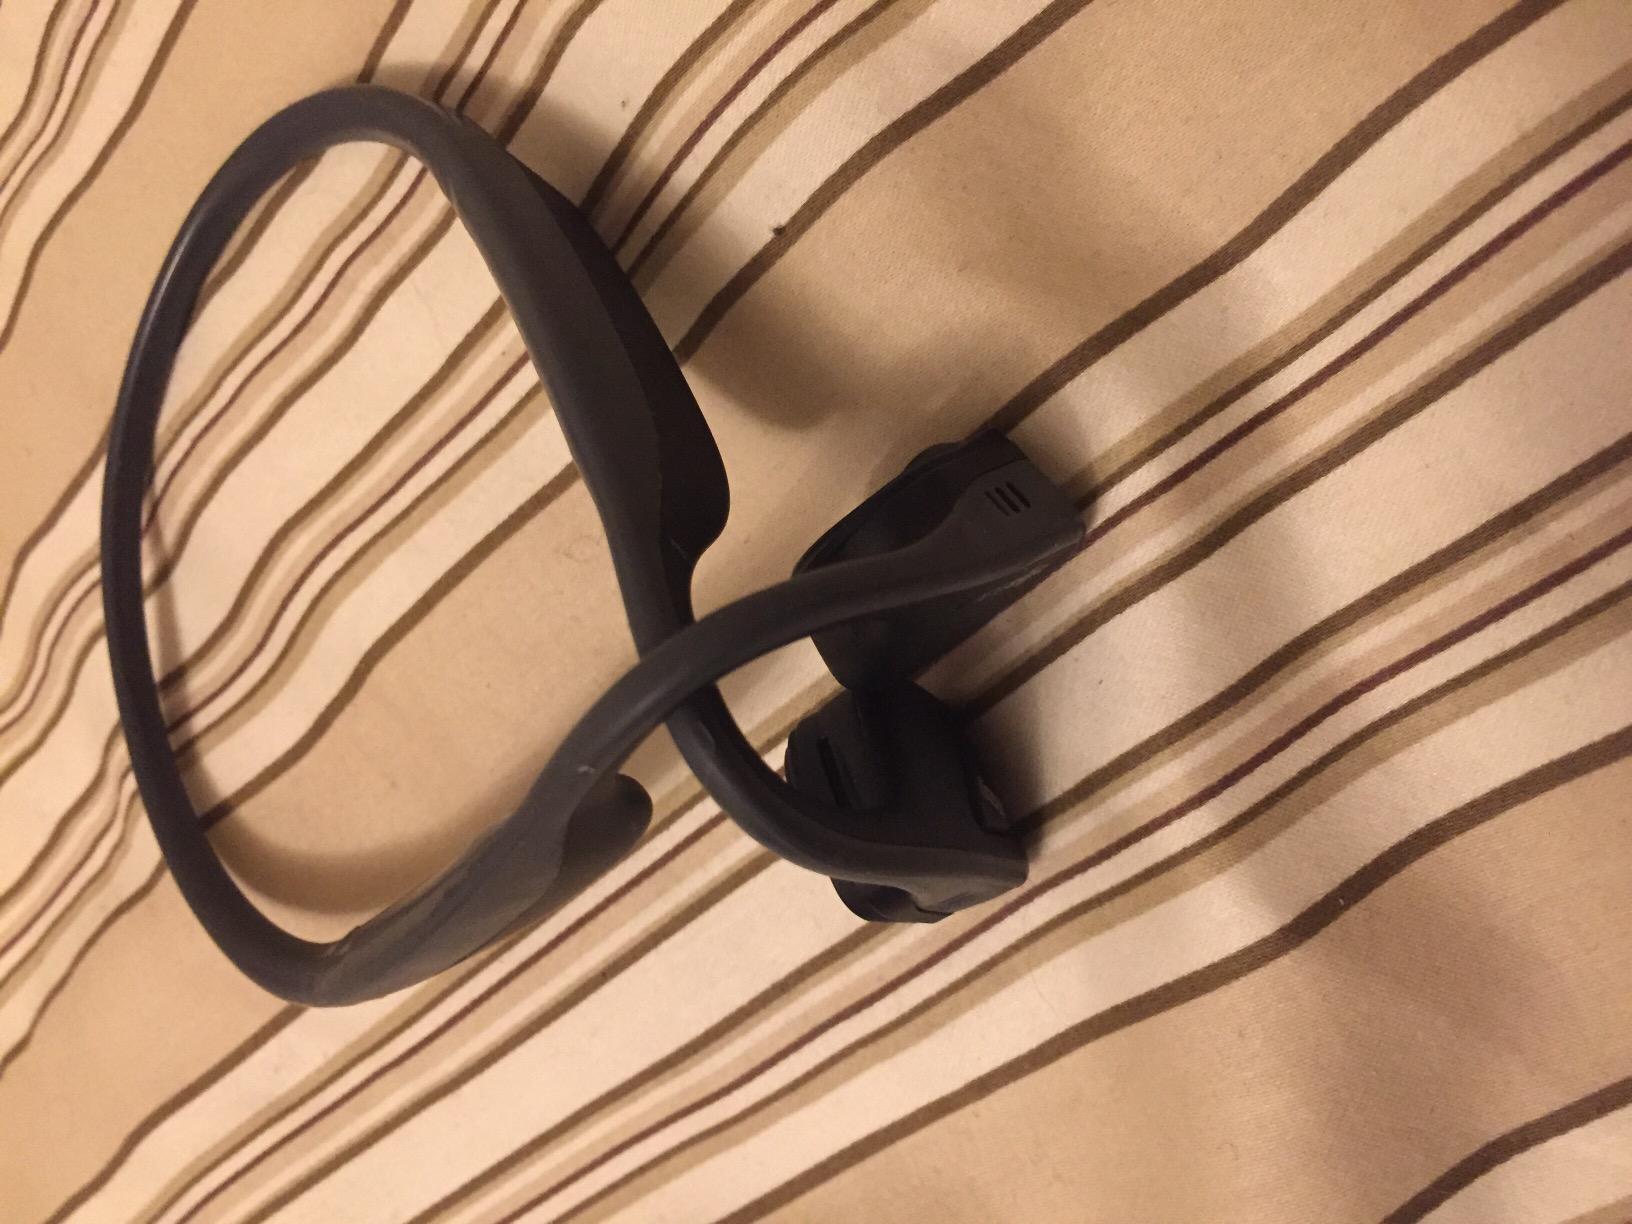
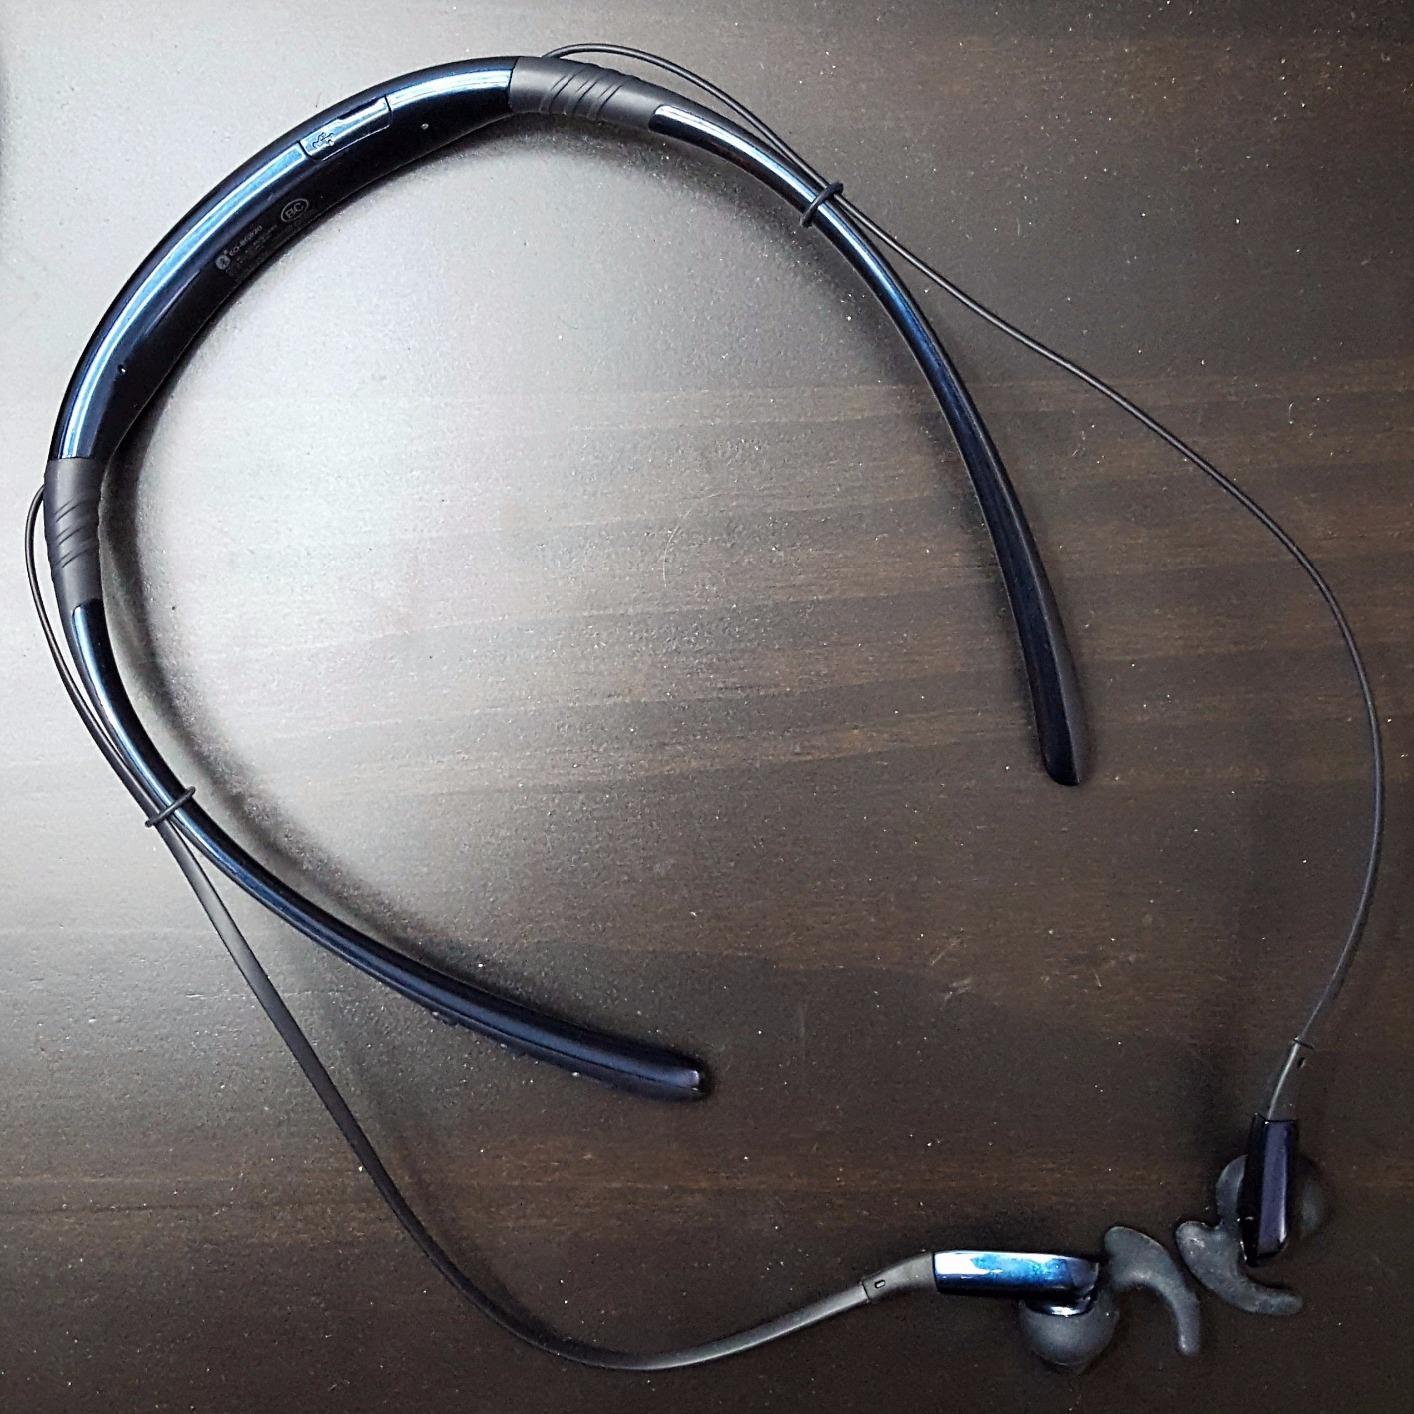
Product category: headphones
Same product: no